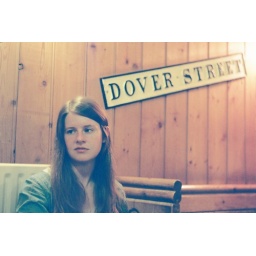
Nowhere near Dover Street, but a pub with lots of random street signs :)